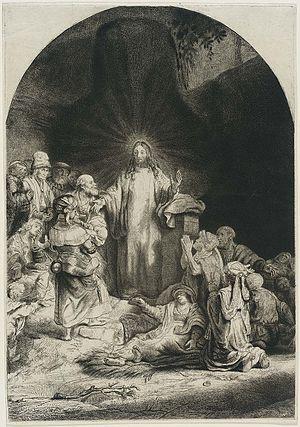
L'une des quatre parties de La Pièce aux cent florins de Rembrandt que William Baillie a retravaillées. Museum of Fine Arts of Boston, USA.
William Baillie, né à Kilbride le 5 juin 1723 et mort à Paddington le 22 décembre 1810, est un graveur irlandais.
En gravure, un état est une forme différente d'une estampe, causée par un changement délibéré et permanent effectué sur une matrice telle qu'une plaque de cuivre ou un bloc de bois.
Les gravures de Rembrandt sont l'ensemble de la production de Rembrandt comme graveur. Grand maître de l'eau-forte du XVIIᵉ siècle, il s'appuie également sur d'autres techniques telles que la pointe sèche et le burin pour effectuer des retouches.
La Pièce aux cent florins est une gravure à l'eau-forte vraisemblablement achevée par Rembrandt vers 1648-1649 et commencée dix ans plus tôt.